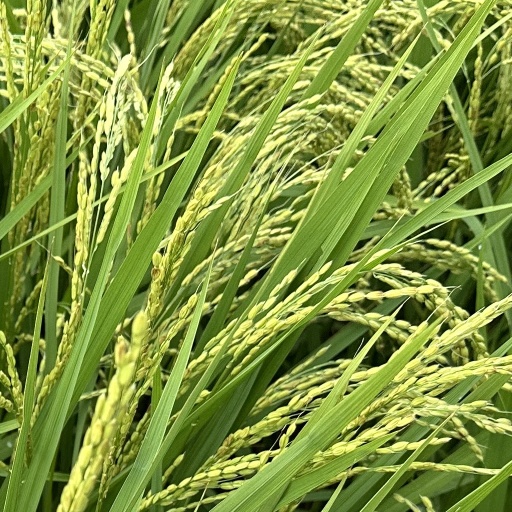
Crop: rice